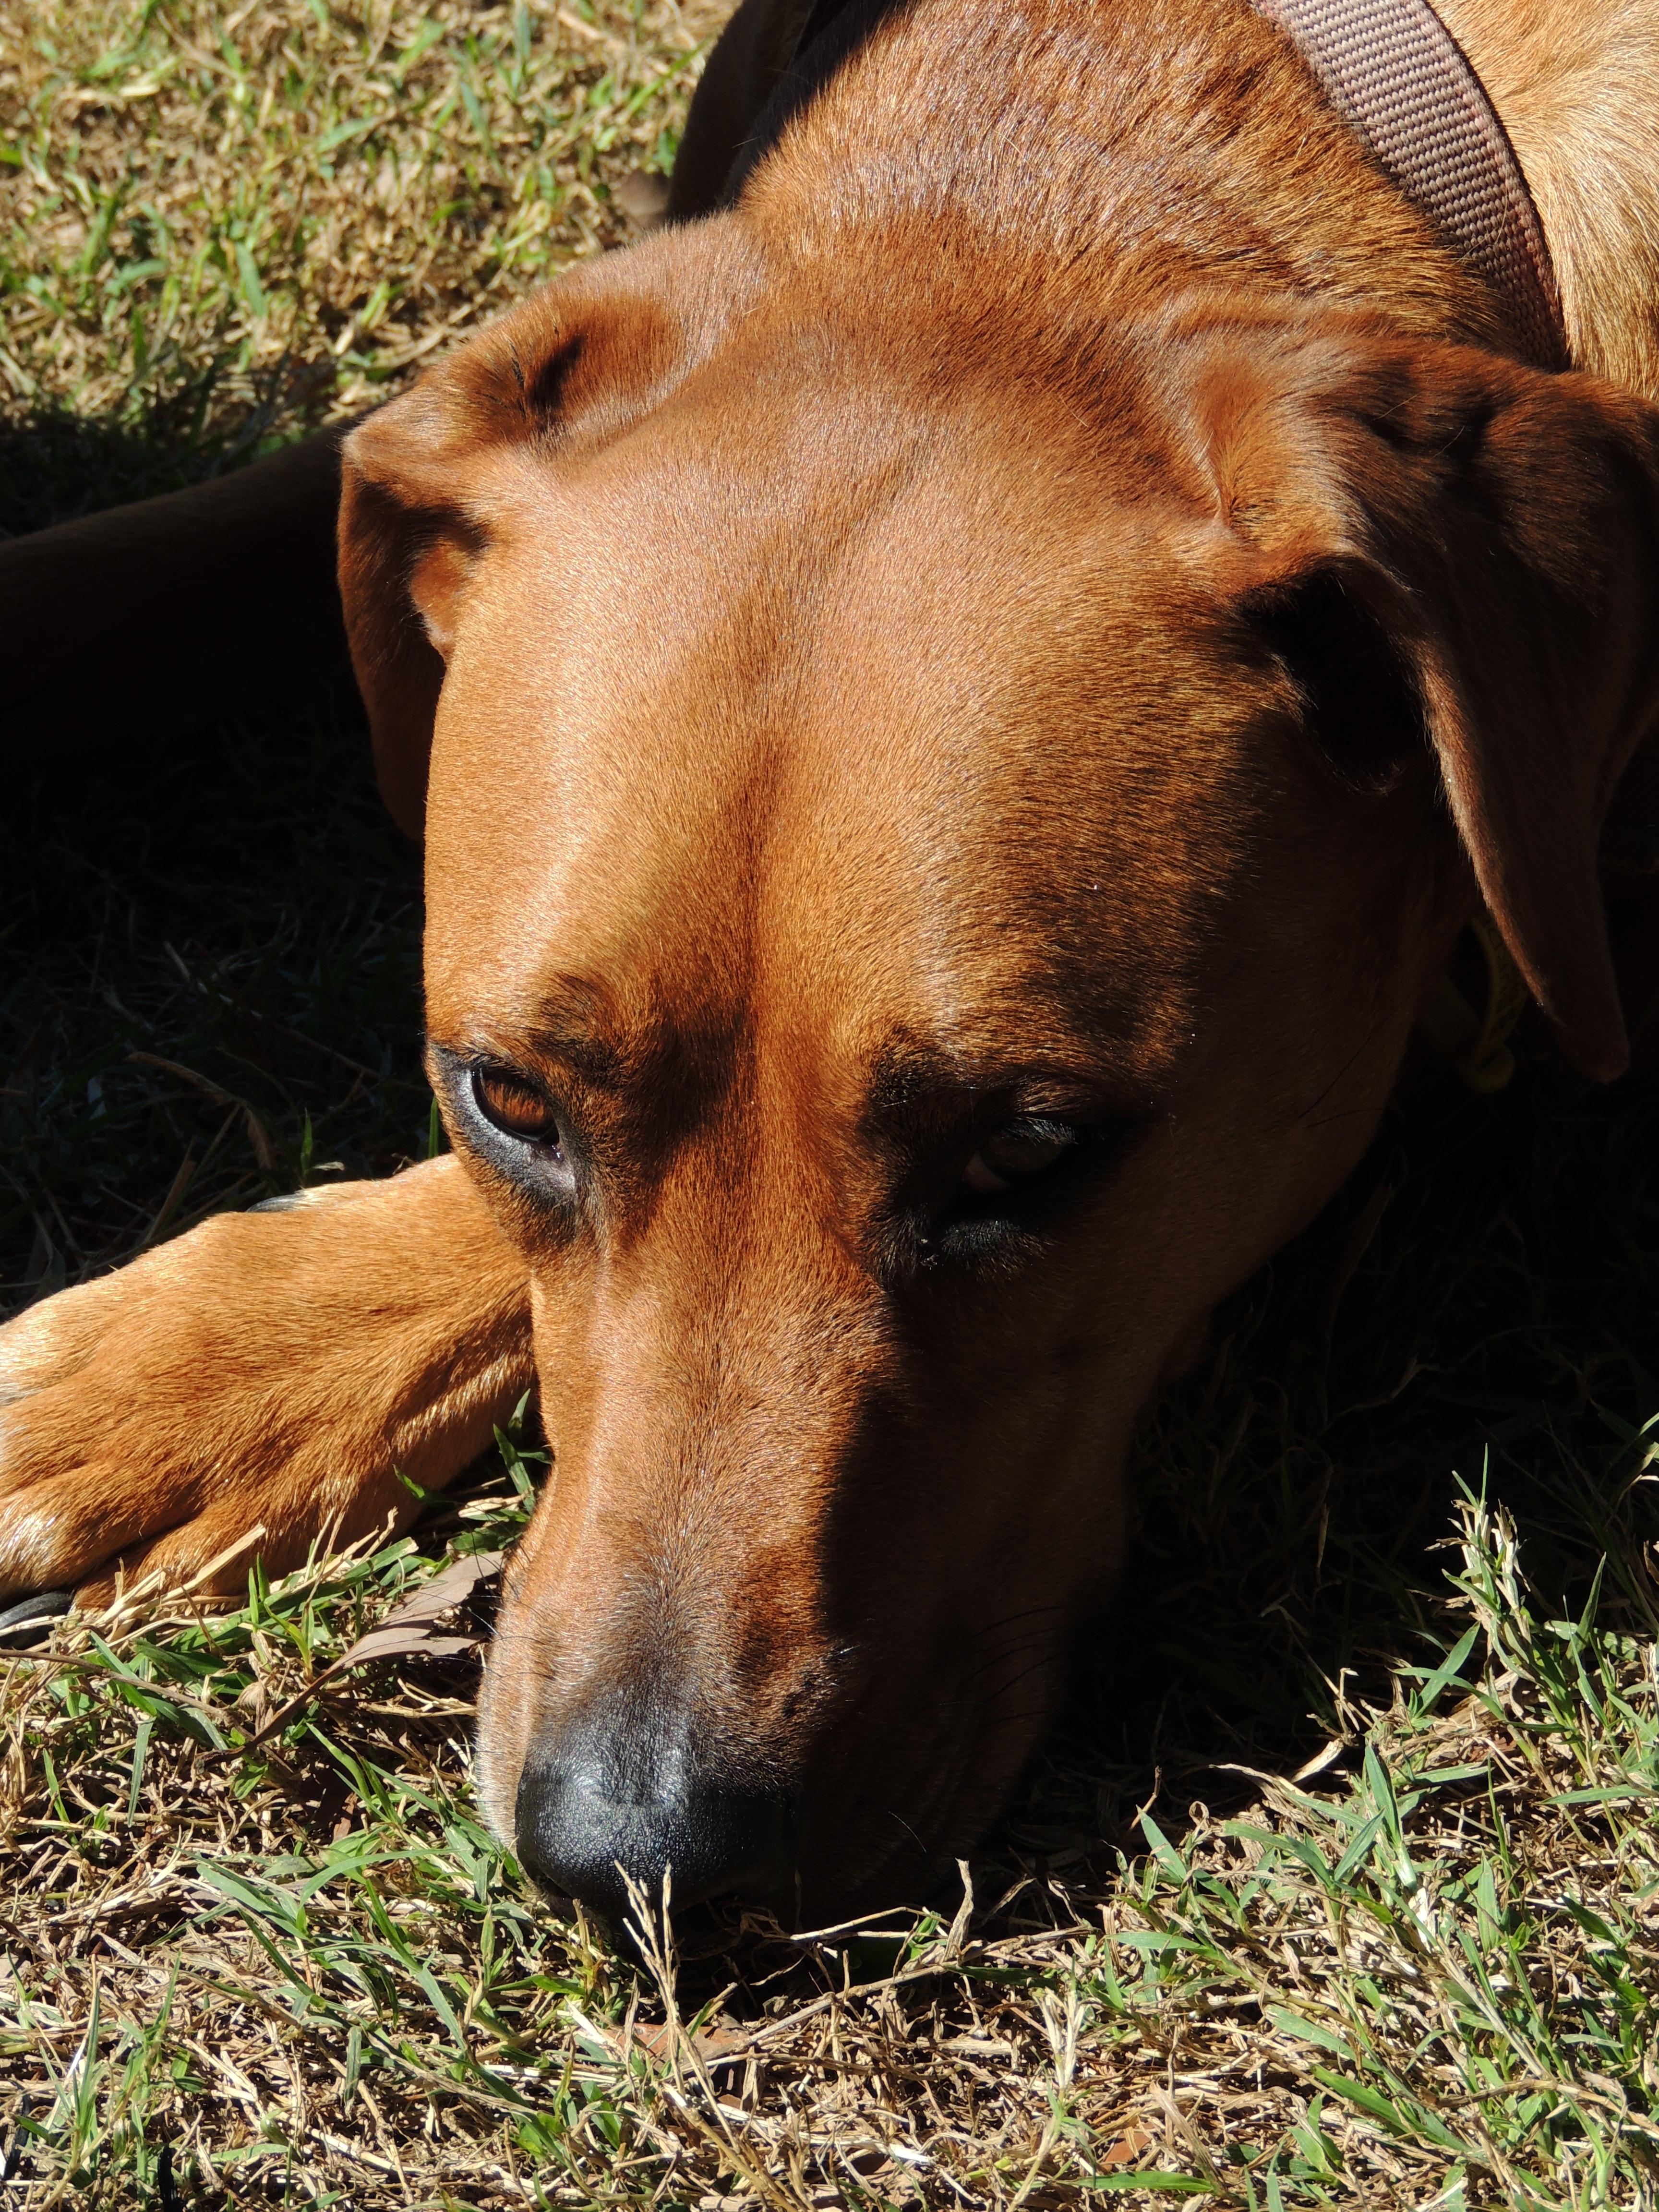
nature, grass, puppy, dog, animal, pet, fur, mammal, friendship, friend, outdoors, face, snout, furry, vertebrate, labrador retriever, domestic, dog breed, street dog, dog like mammal